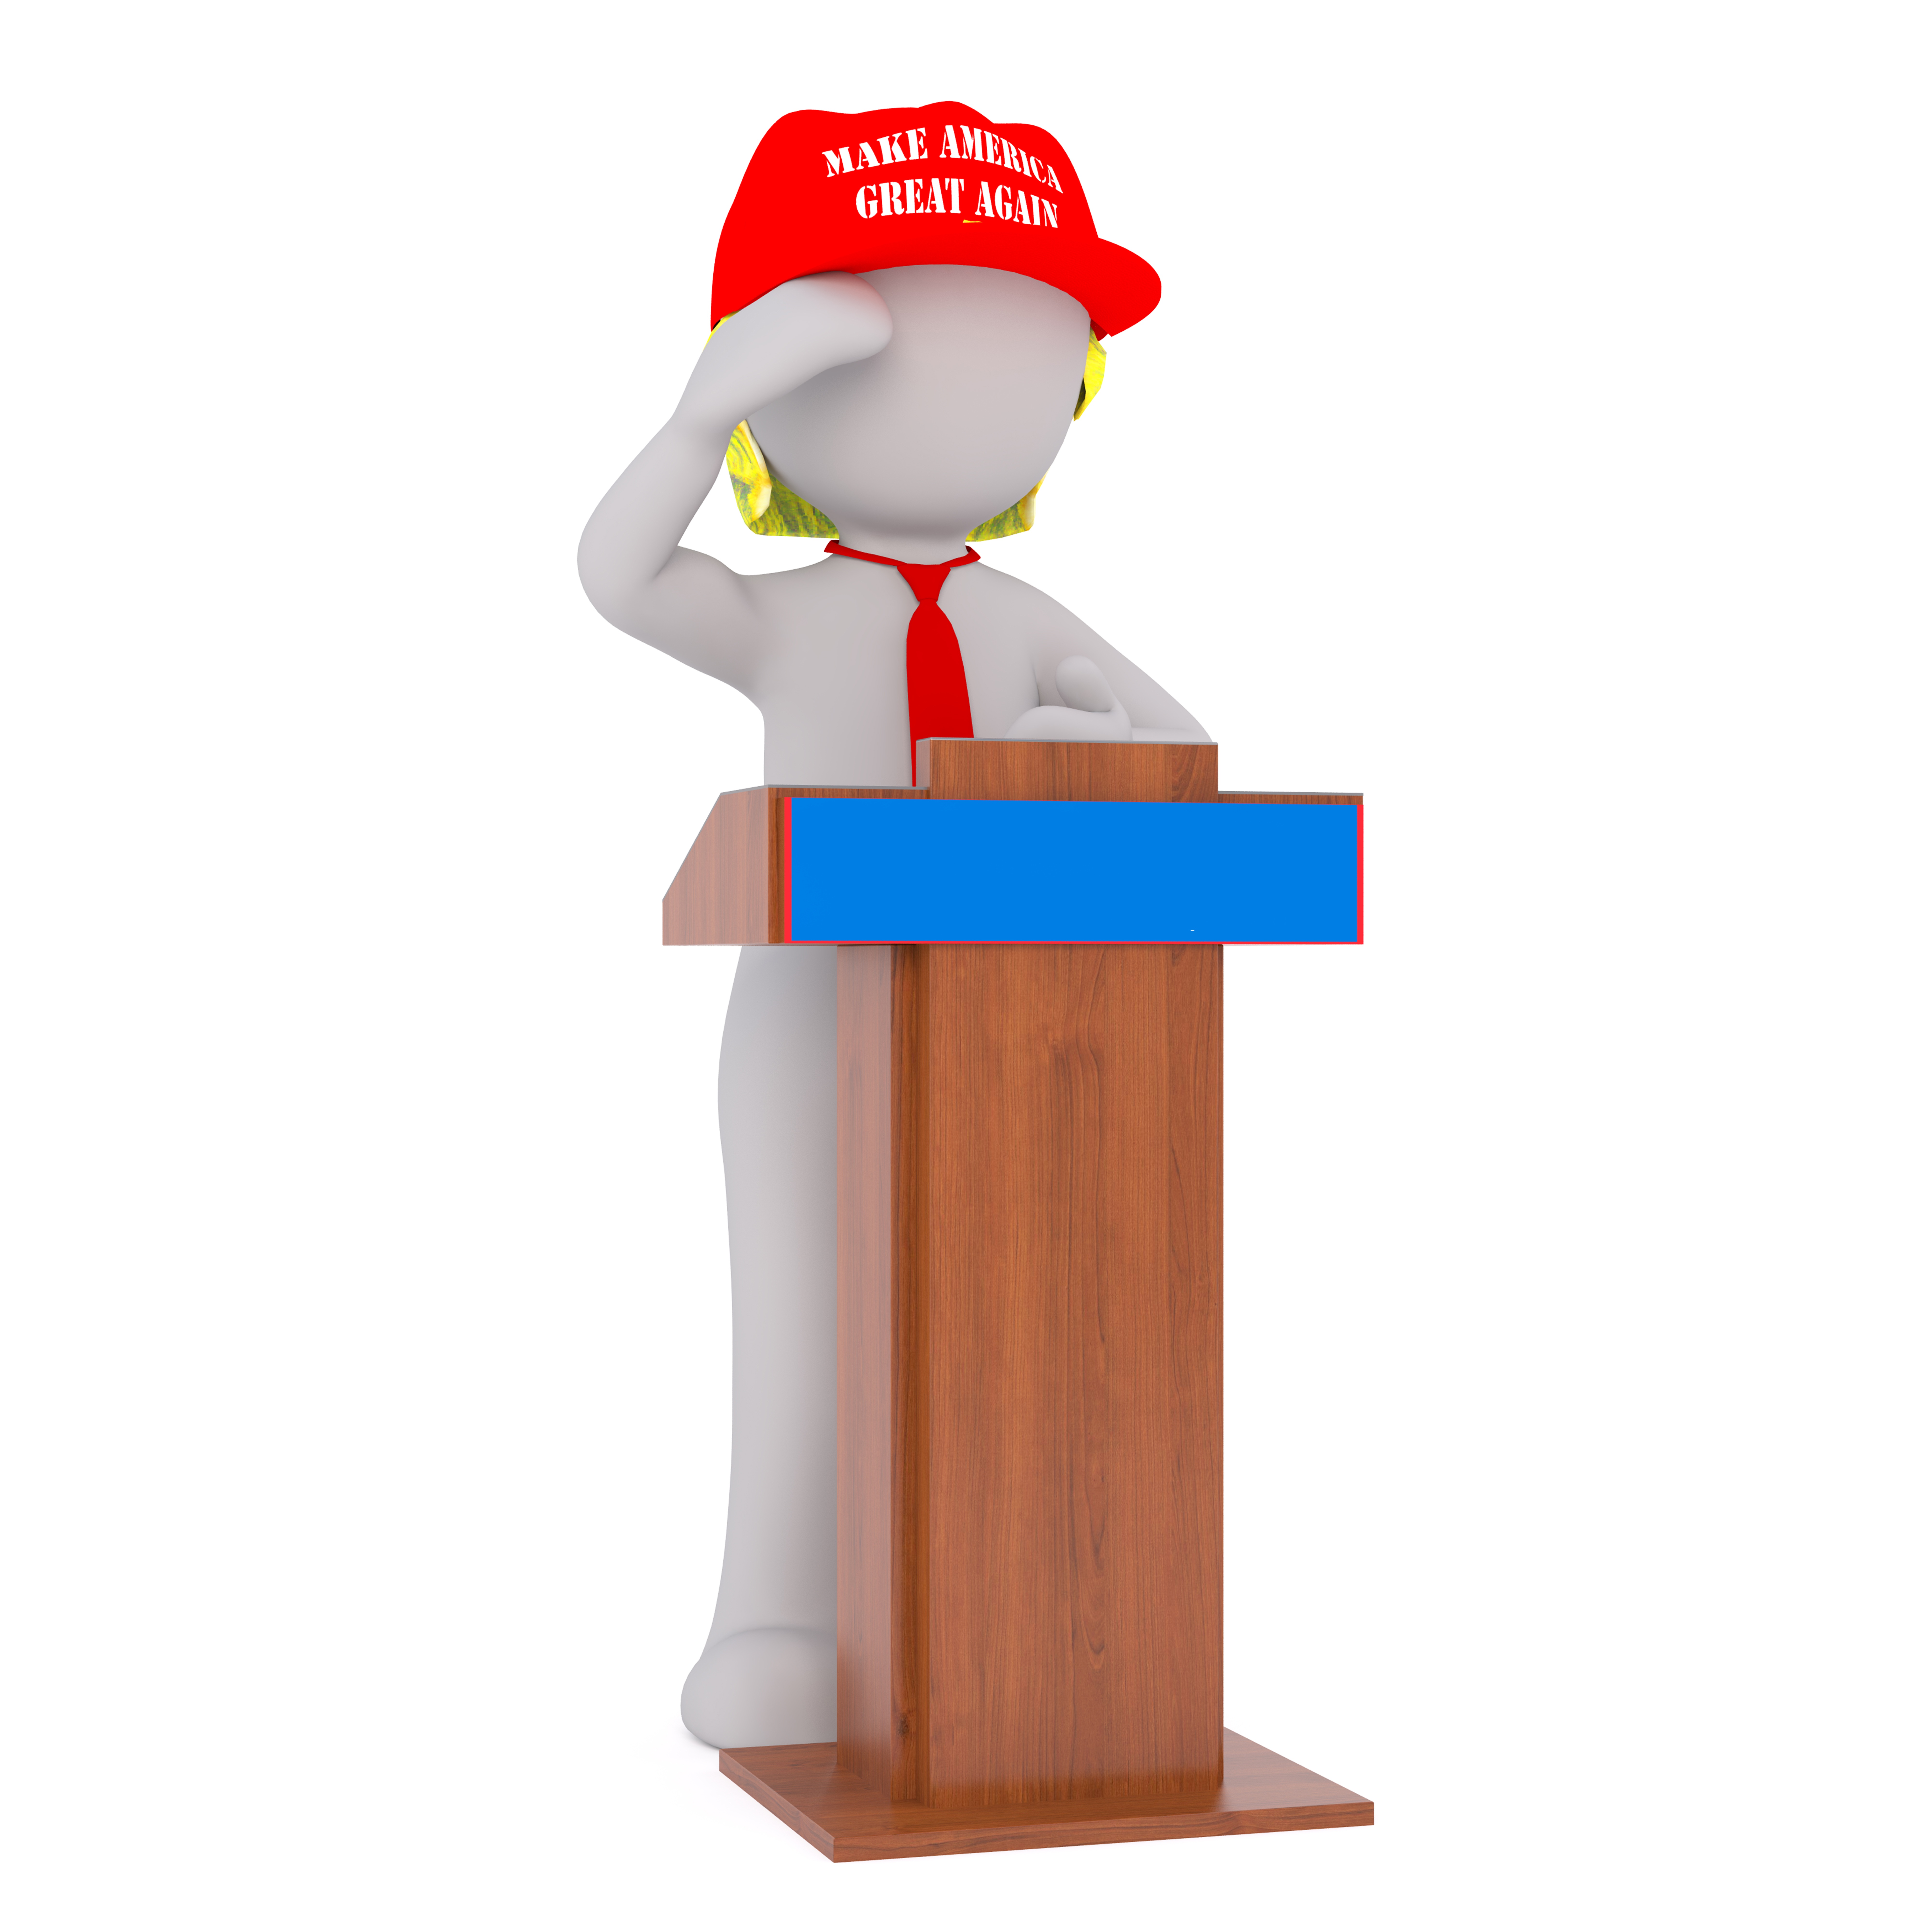
white, isolated, model, usa, america, president, figurine, 3d, trump, cartoon, white male, 3d model, full body, lectern, white man